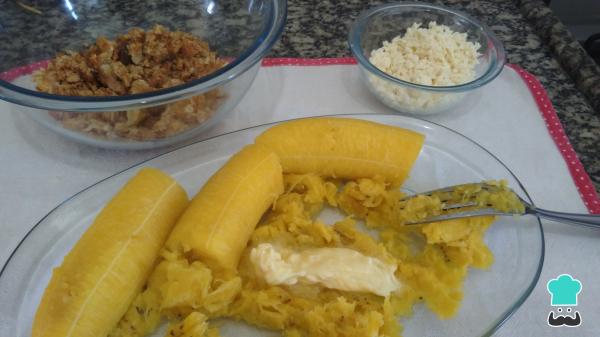
Cuando ya estén cocidos, escúrrelos y májalos con ayuda de un pasapuré o un tenedor. Agrega la sal y la cucharada de mantequilla.